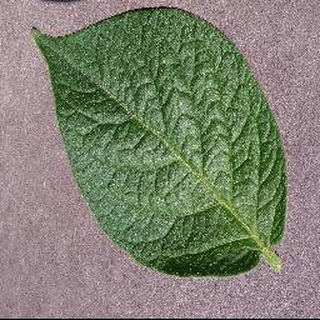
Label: healthy_potato